Outrigger boat

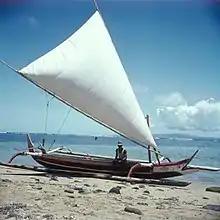
A jukung from Indonesia

This would also explain why older Austronesian populations in Island Southeast Asia tend to favor double outrigger boats, as it keeps the boats stable when tacking. But they still have small regions where catamarans and single-outrigger boats are still used. In contrast, more distant outlying descendant populations in Micronesia, Polynesia, Madagascar, and the Comoros retained the double-hull and the single outrigger boat types, for the technology of double outriggers never reached them (exceptions being western Melanesia). To deal with the problem of the instability of the boat when the outrigger faces leeward when tacking, they instead developed the shunting technique in sailing, in conjunction with reversible single-outriggers.